Namikata Station

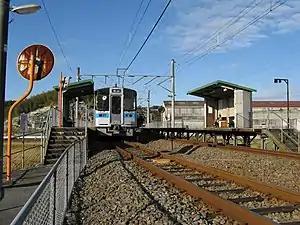
Namikata Station, December 2008

is a passenger railway station located in the city of Imabari, Ehime Prefecture, Japan. It is operated by JR Shikoku and has the station number "Y42".